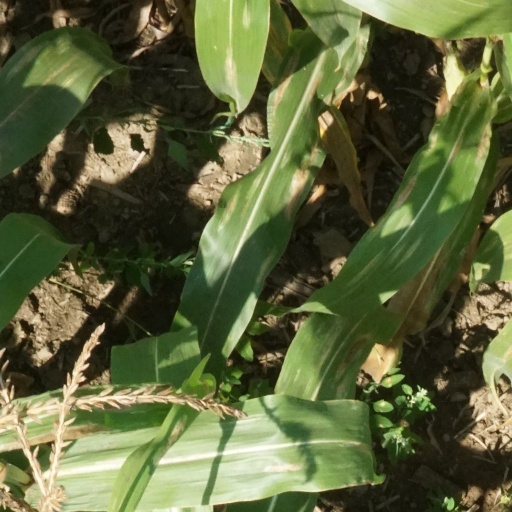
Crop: maize; corn